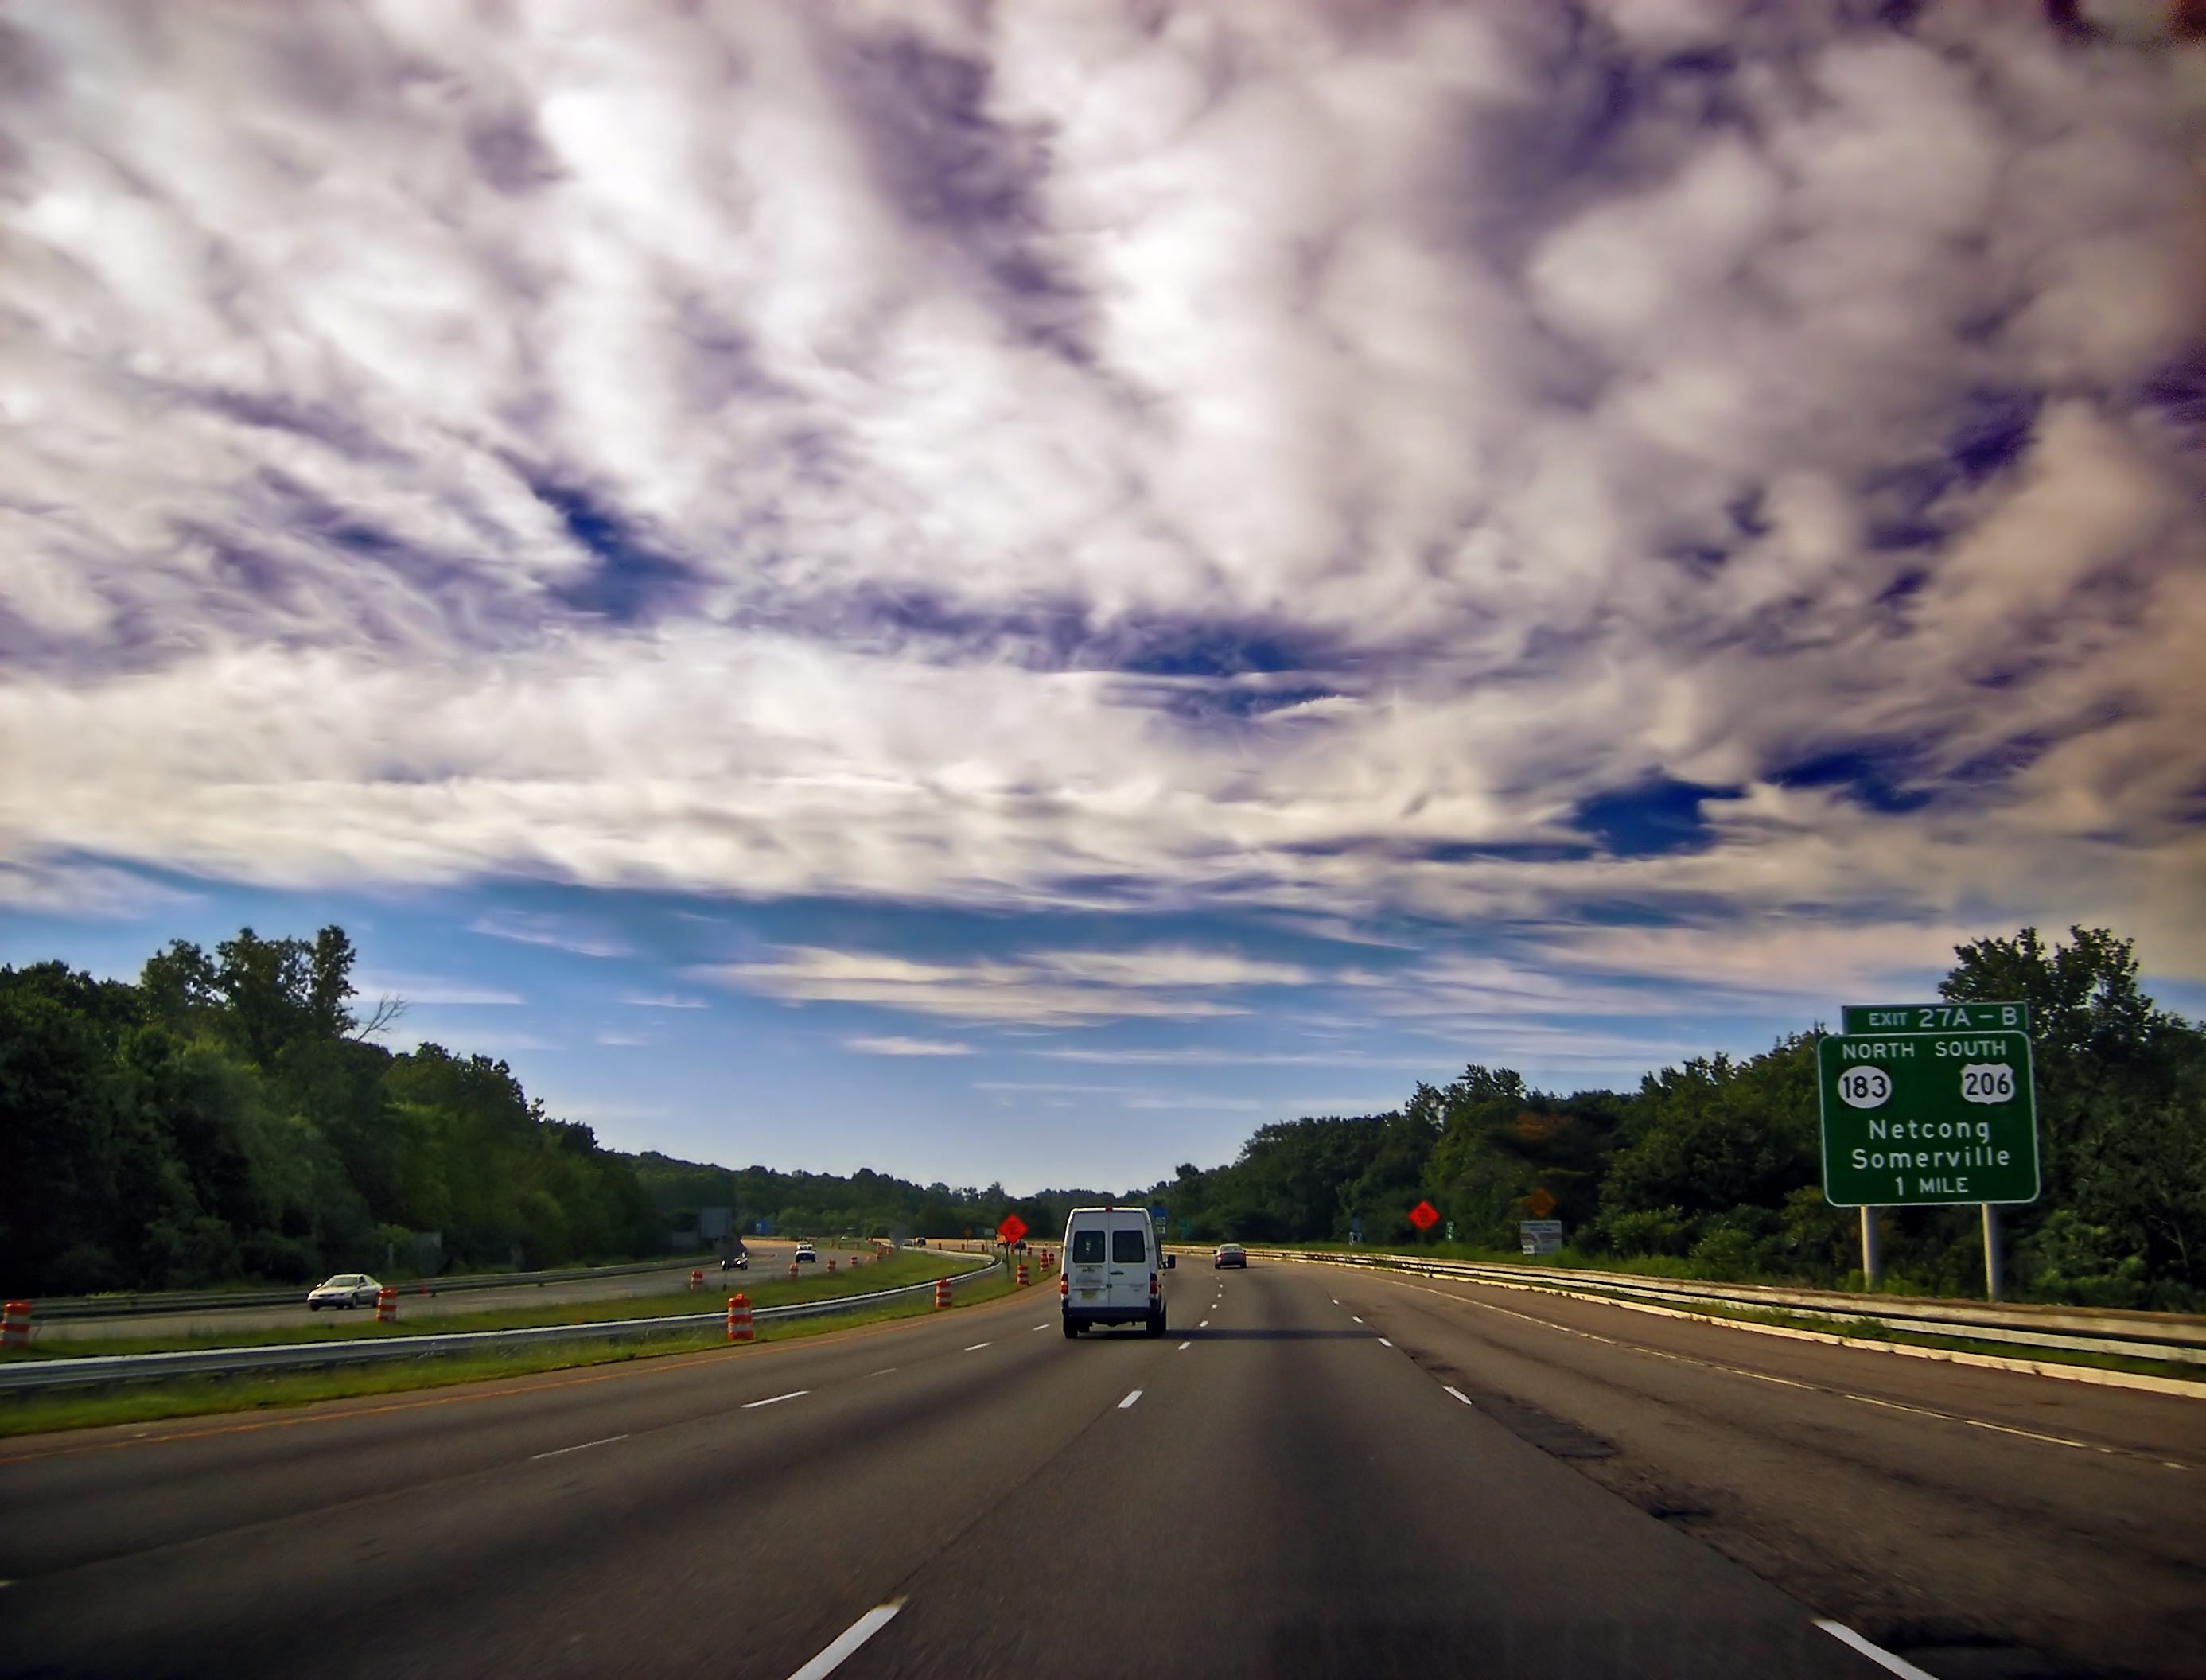
horizon, cloud, sky, road, highway, driving, summer, commute, dusk, lane, commuting, creativecommons, clouds, infrastructure, interstate80, i80, newjersey, altocumulus, morriscounty, meteorological phenomenon, controlled access highway